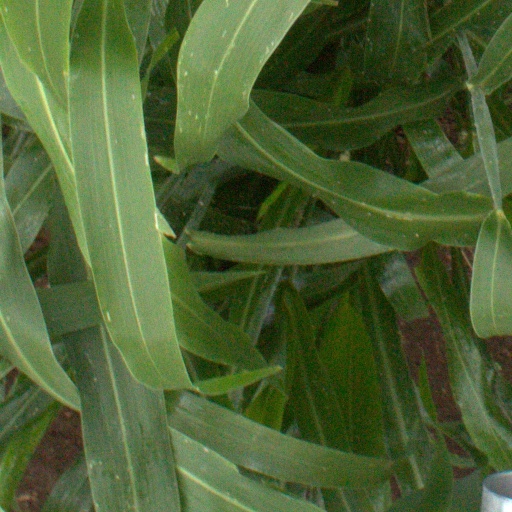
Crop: sorghum